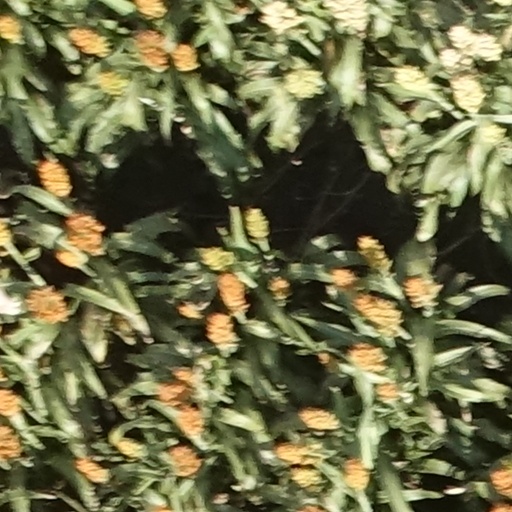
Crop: sorghum